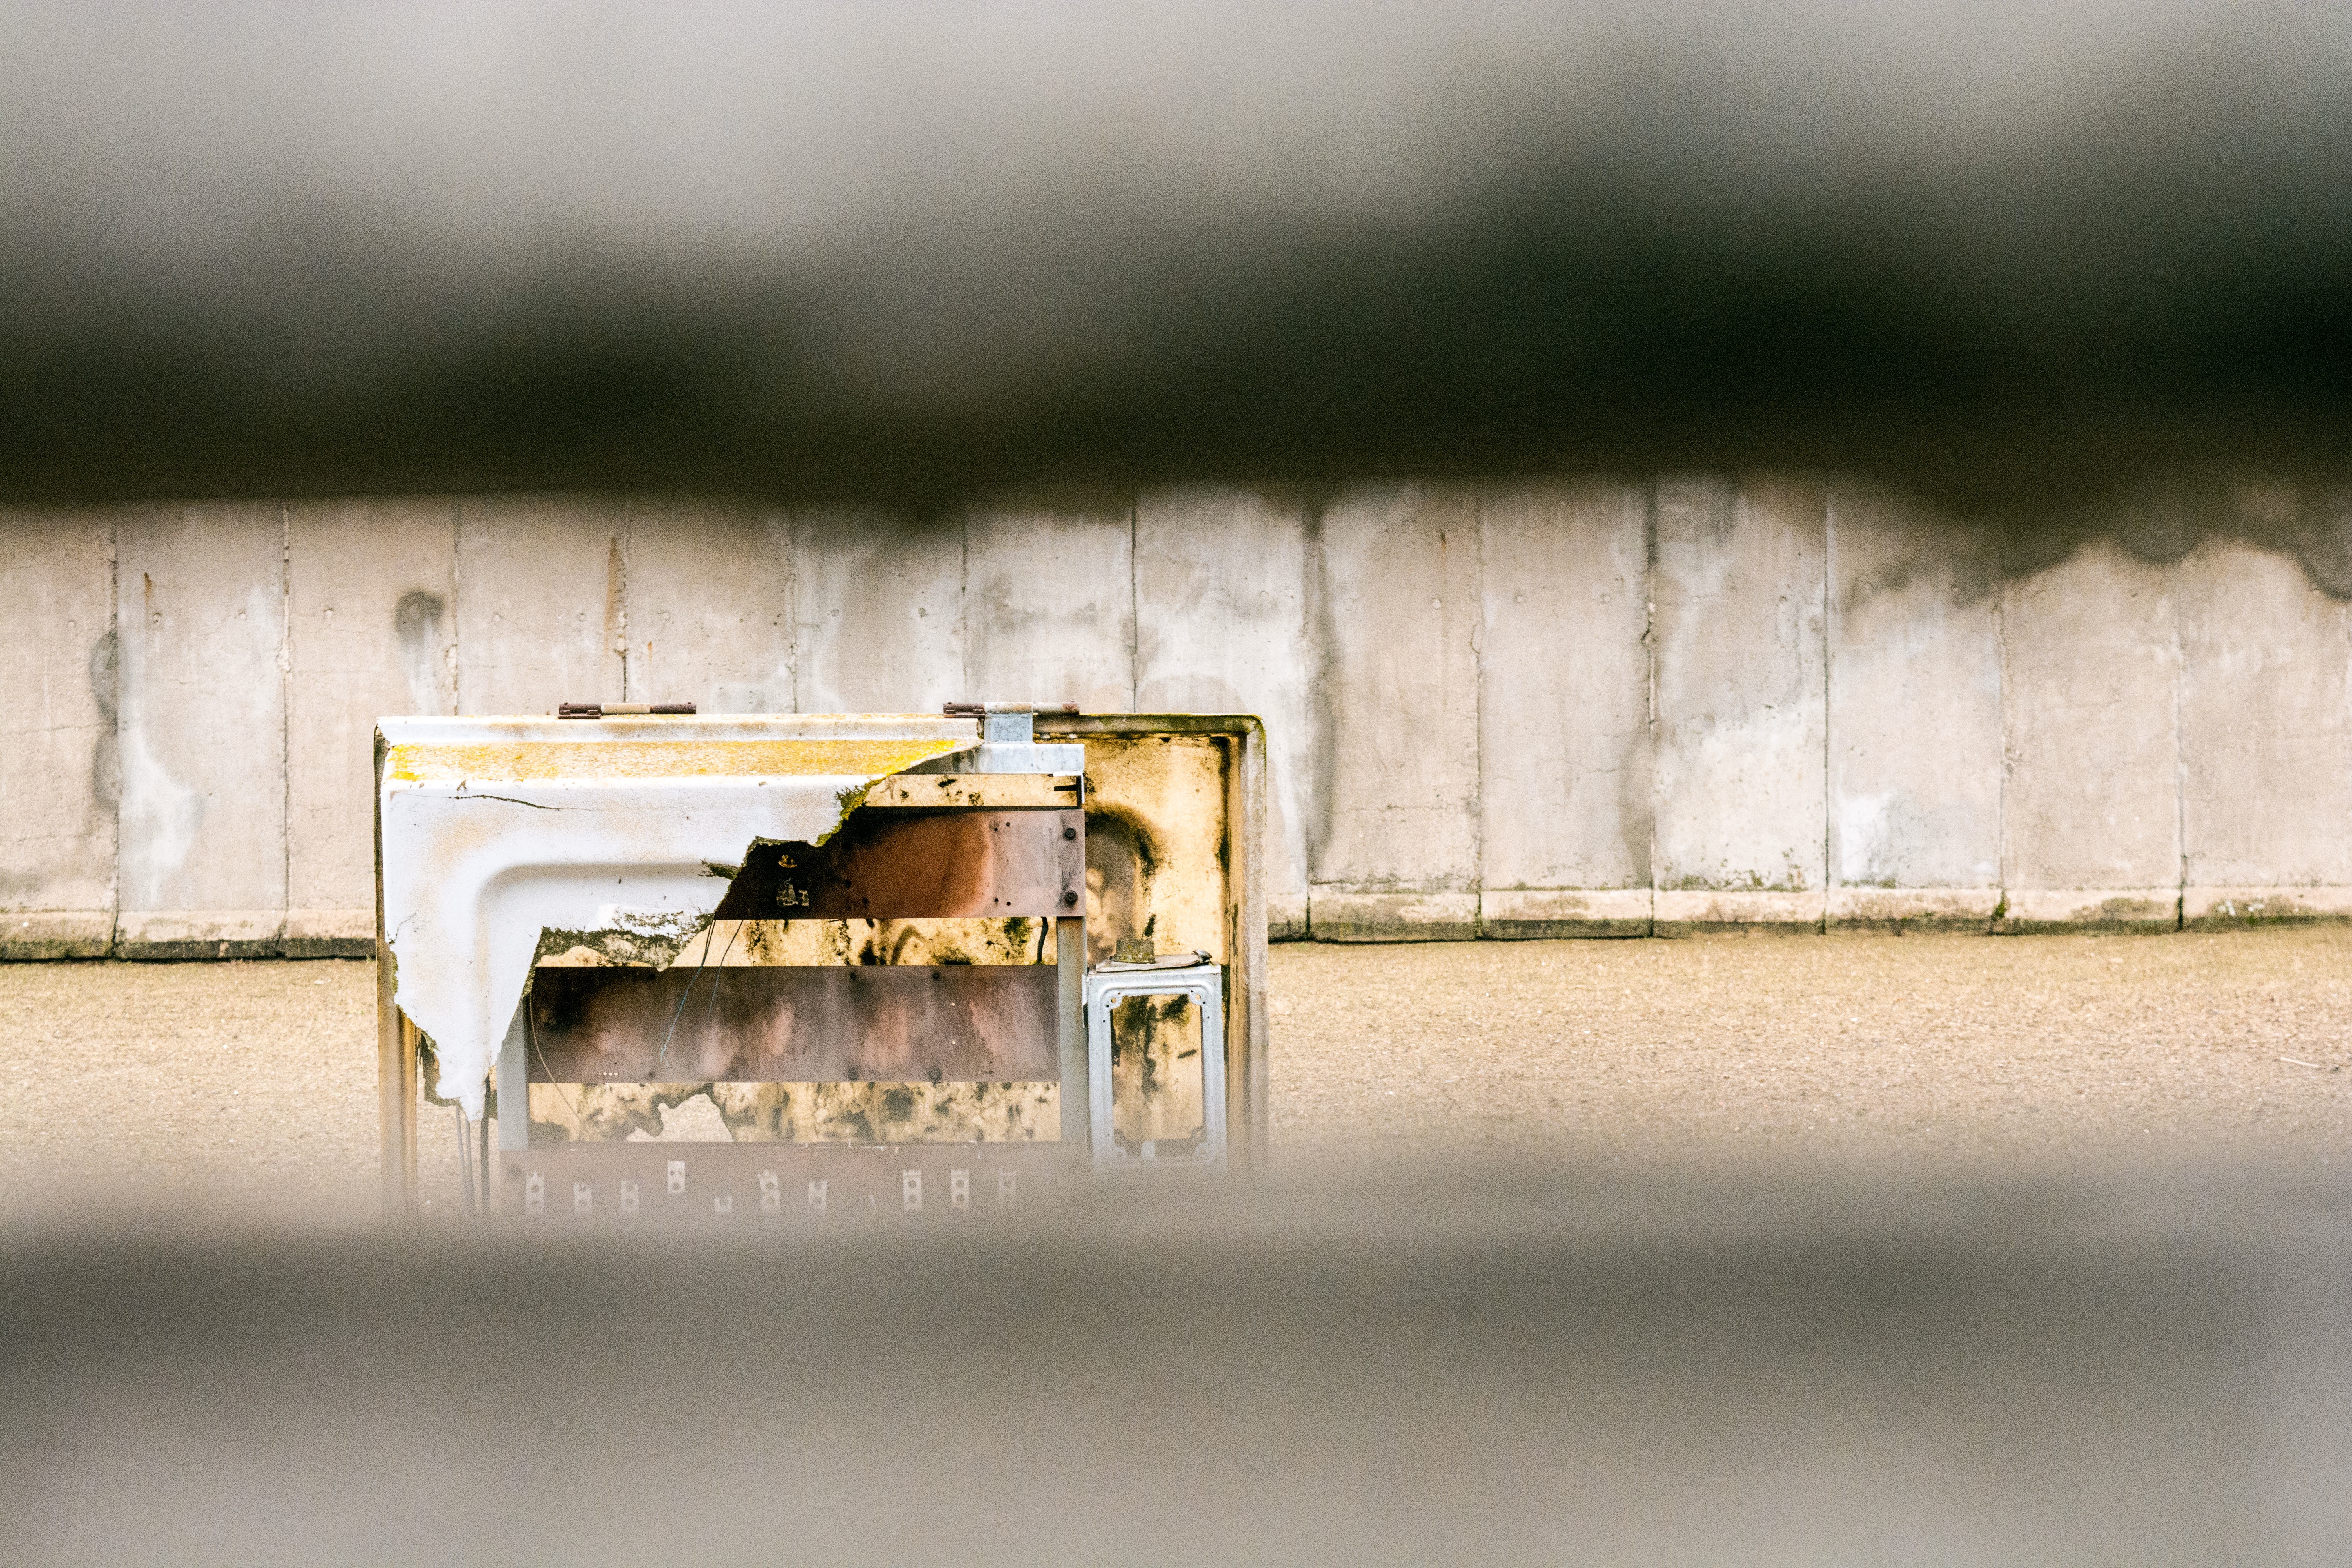
light, wood, white, photography, morning, wall, green, reflection, color, yellow, photograph